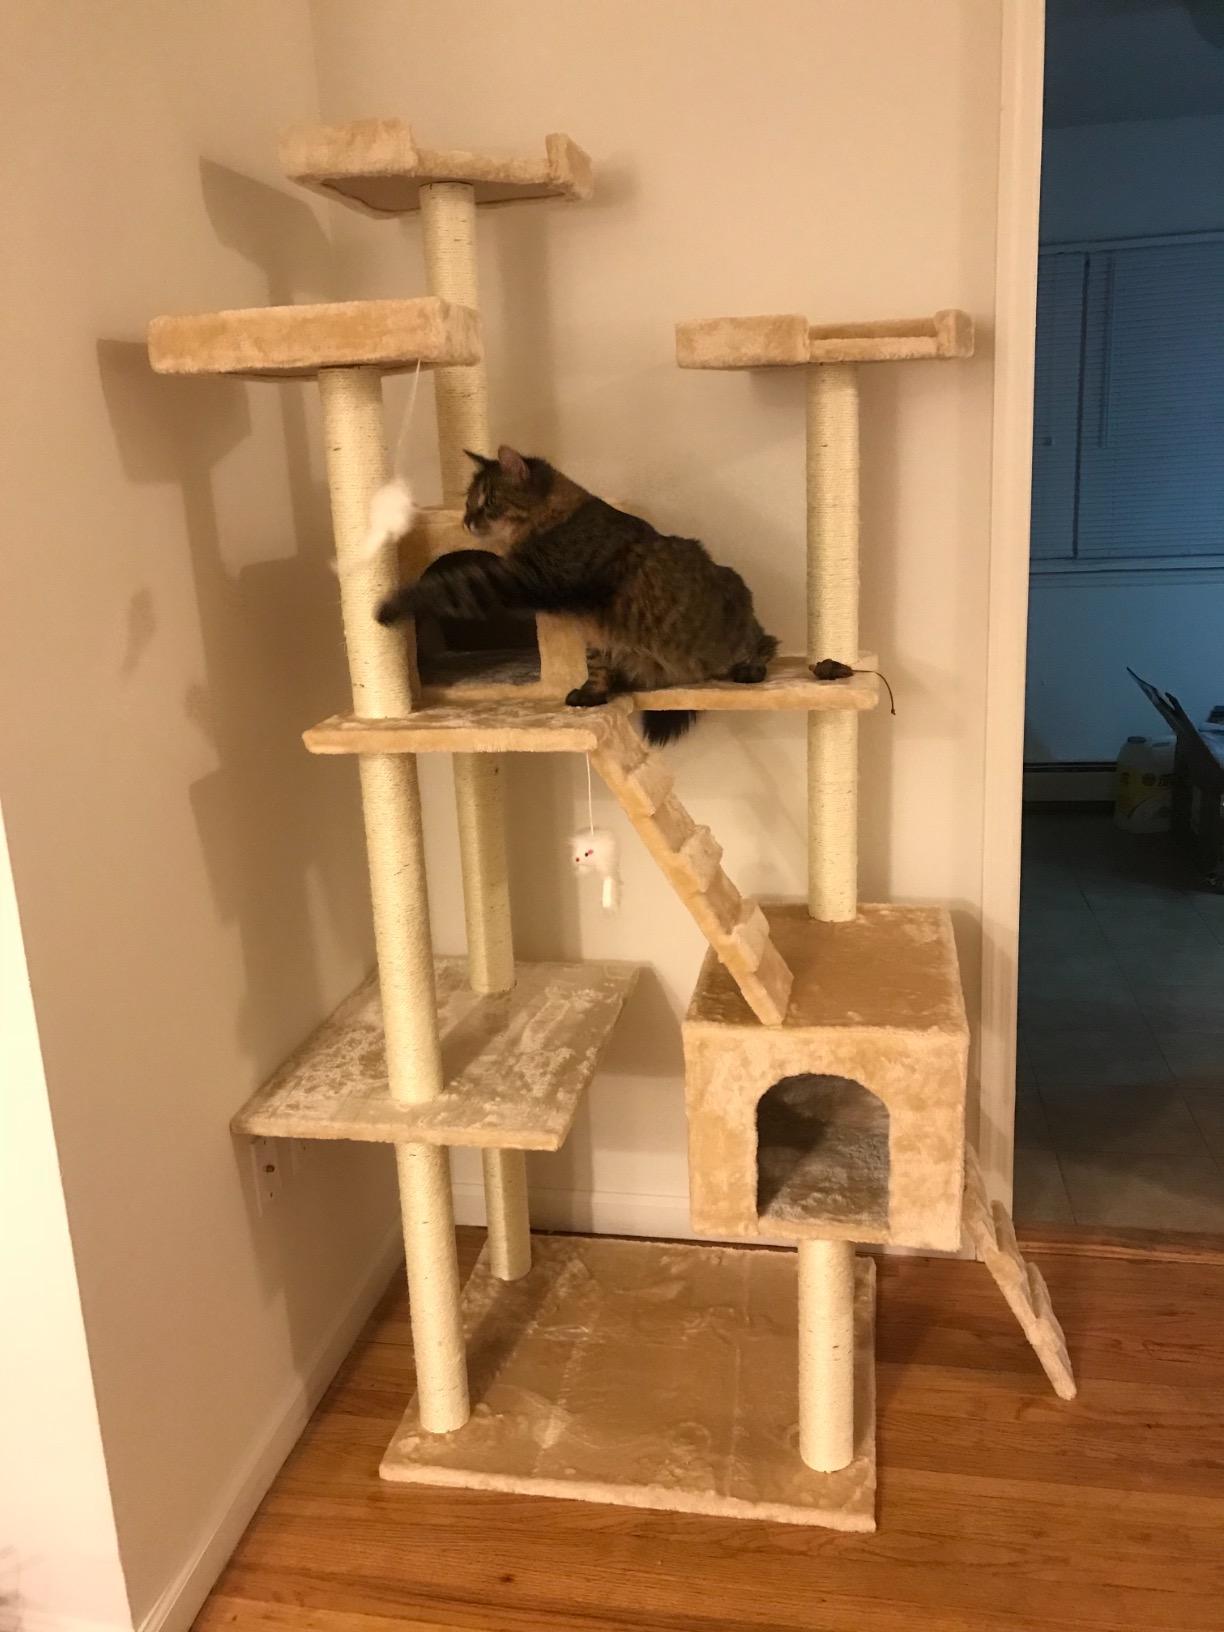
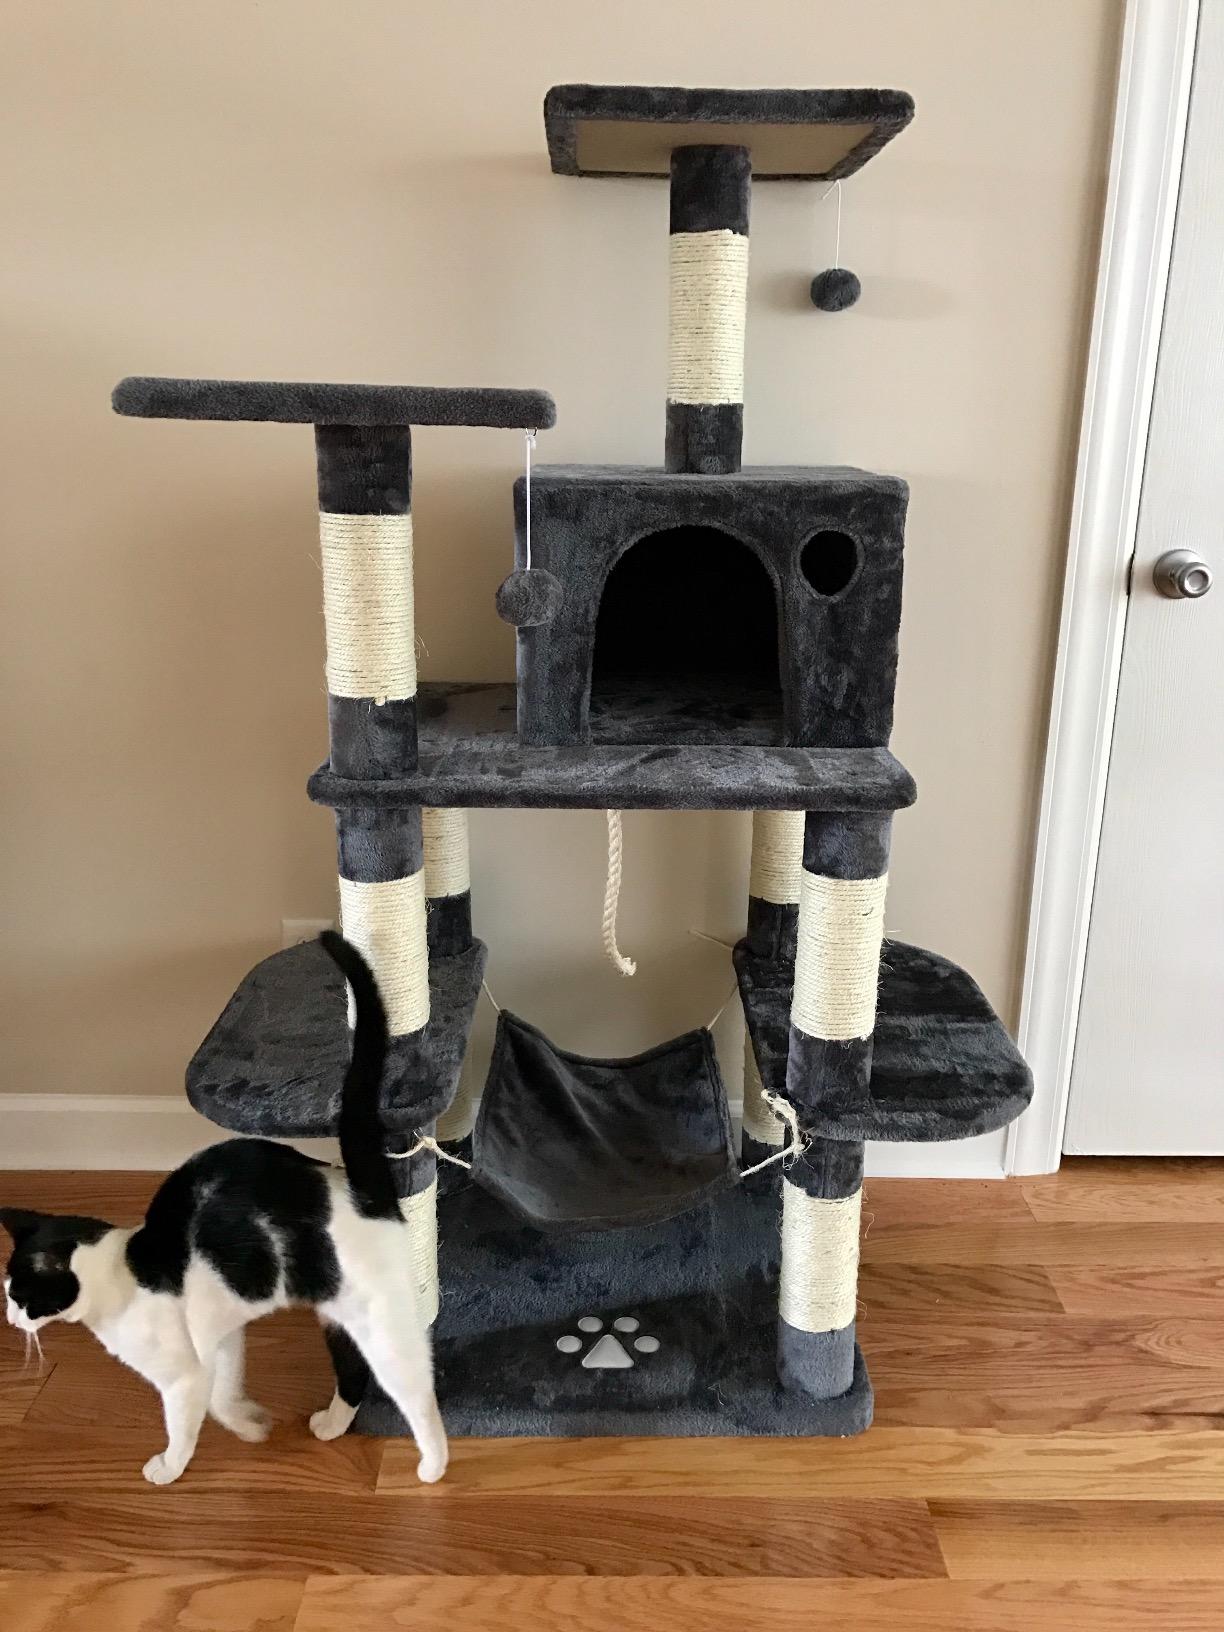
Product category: items_cat tree
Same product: no